Malayalis

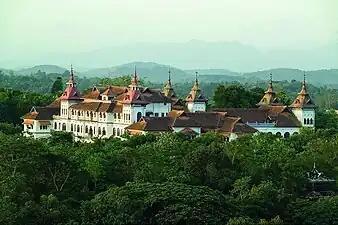
The Kowdiar Palace, the palace of the Maharajah of Travancore, was built with a traditional Malayali architecture style with a slight influence of early modern European elements

Kerala, the ancestral land of the Malayali people, has a tropical climate with excessive rains and intensive solar radiation. The architecture of this region has evolved to meet these climatic conditions by having the form of buildings with low walls, sloping roof and projecting caves. The setting of the building in the open garden plot was again necessitated by the requirement of wind for giving comfort in the humid climate.